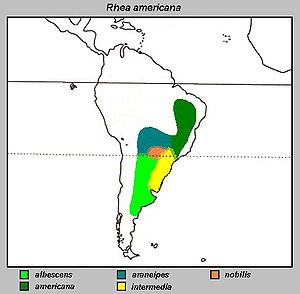
Nandu
Nanduens udbredelsesområde